Patty Pravo

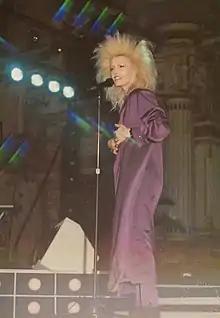
Pravo in concert, 1987

After her contract with RCA had expired, Pravo signed with Philips Records and recorded a trilogy of albums, released in quick successions between 1971 and 1972. They consisted of more sophisticated and complex material. The first one was "Di vero in fondo", accompanied by a single with Italian version of "(Where Do I Begin?) Love Story". Both the album and the single reached the top 10 in Italy. The following two LPs, "Per aver visto un uomo piangere e soffrire Dio si trasformò in musica e poesia" ("To See a Man Cry and Suffer, God Turned Himself into Music and Poetry") and "Sì... incoerenza" ("Yes... Inconsistency"), did not fare as well, but still placed within the top 20. In the meantime, Pravo released a standalone single "Non ti bastavo più" ("I Wasn't Enough to You Anymore") which reached no. 6.